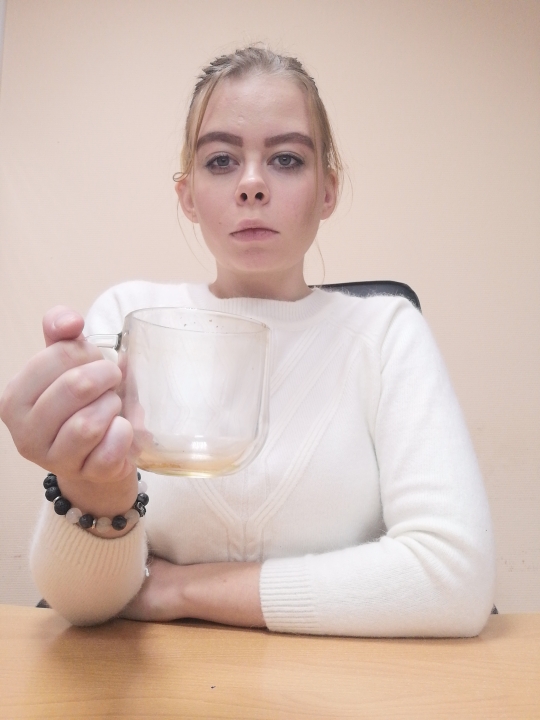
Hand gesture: no_gesture